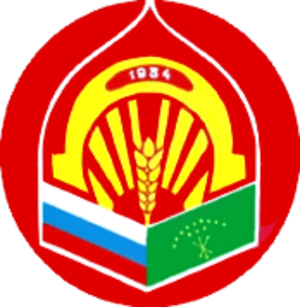
Le raïon de Guiaguinskaïa est un district de la République d'Adyguée en Russie méridionale. Son chef-lieu administratif est la stanitsa de Guiaguinskaïa.